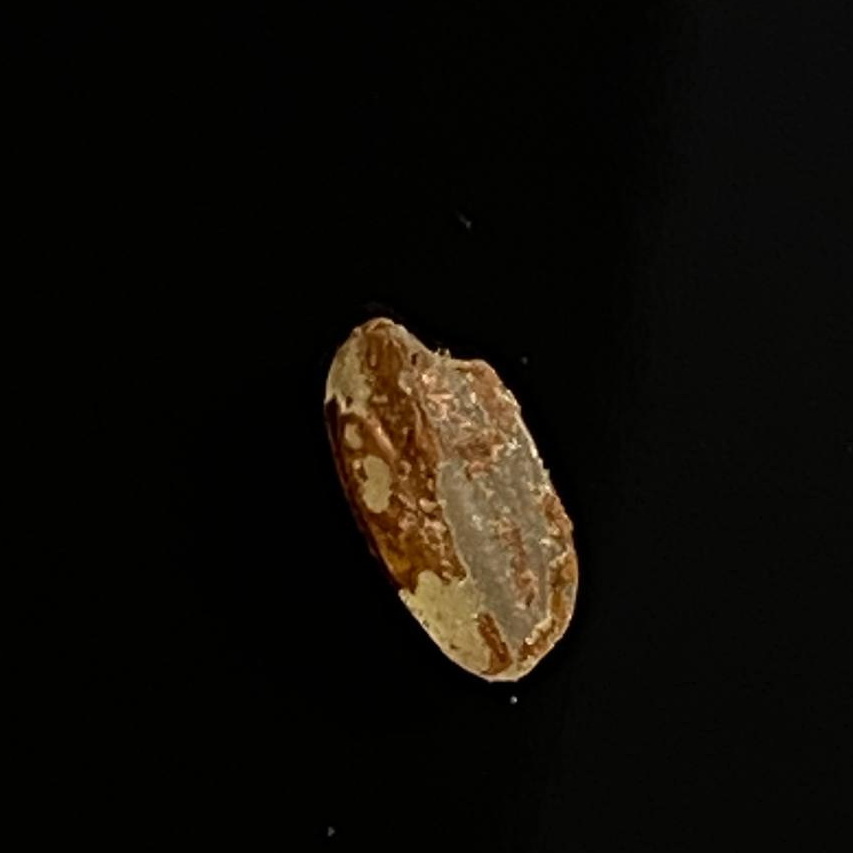
Rice variety: Lal_Aush